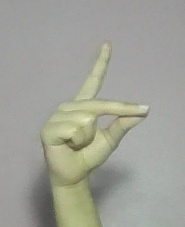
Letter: ta